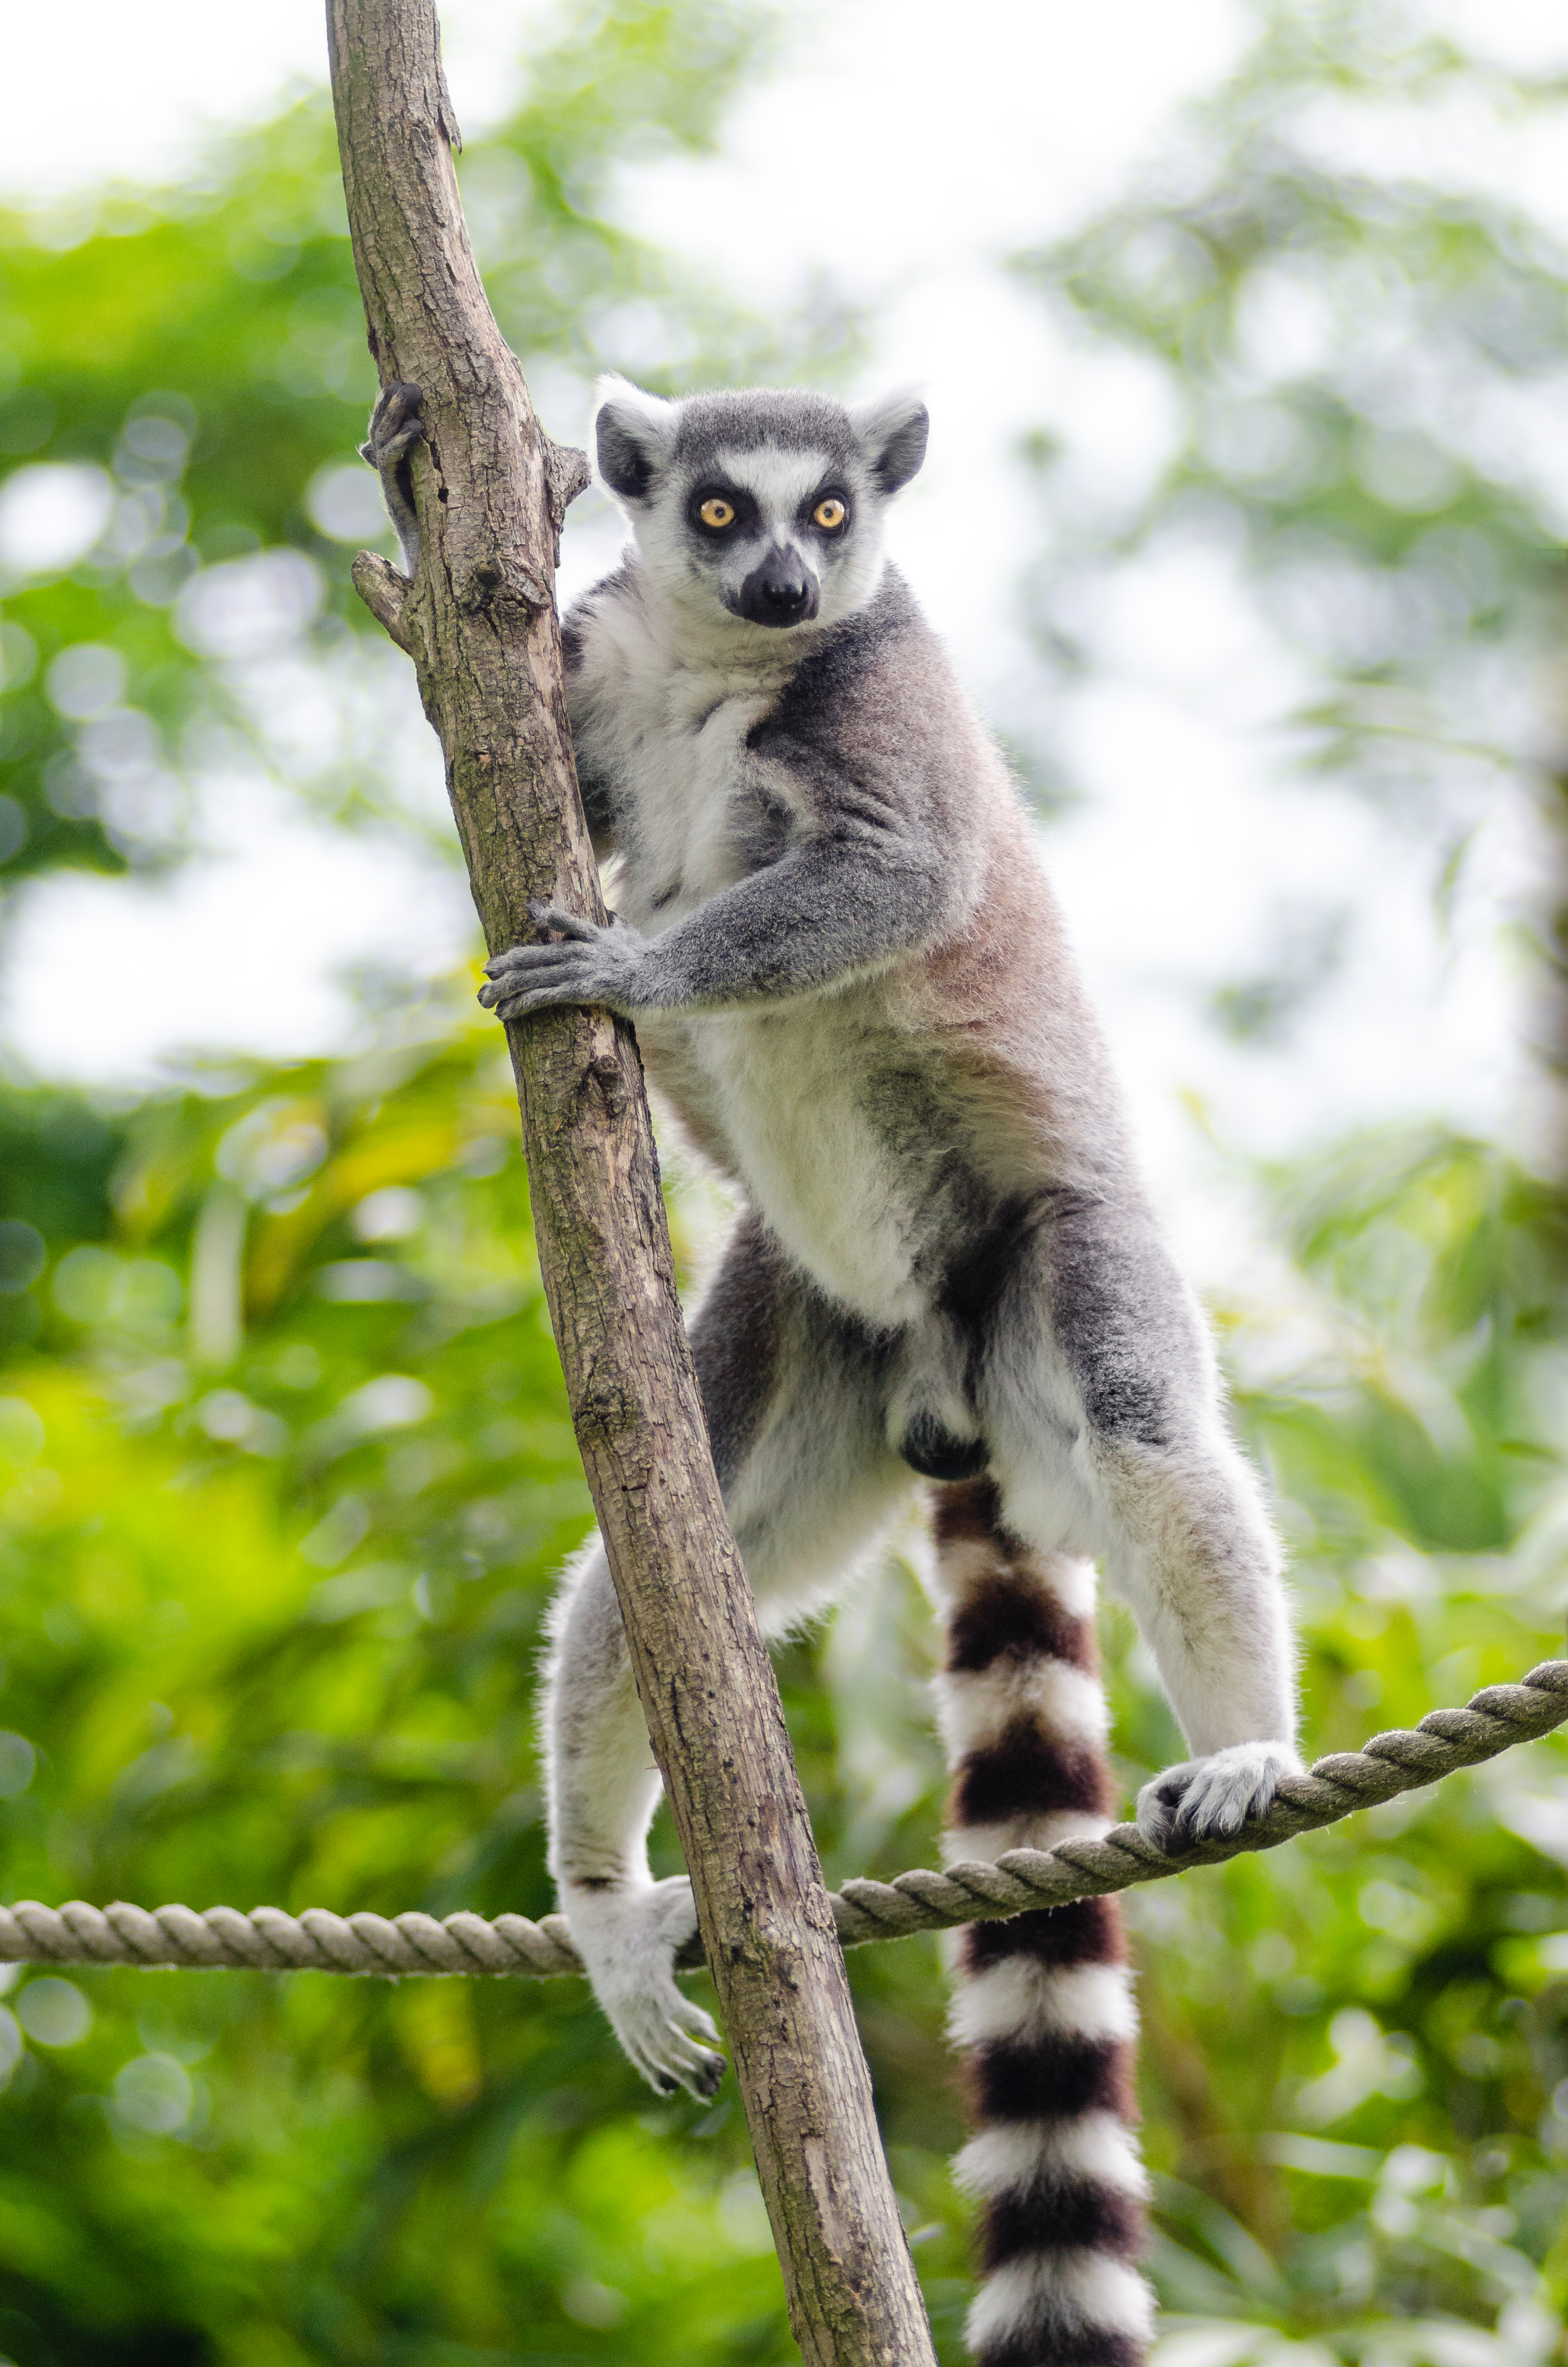
branch, animal, wildlife, zoo, mammal, fauna, primate, madagascar, vertebrate, lemur